Utraquism

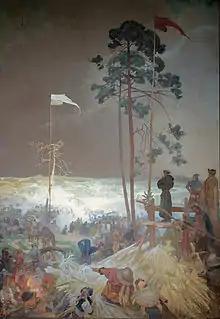
The Meeting at Křížky: Sub Utraque (1916), by Alphonse Mucha, "The Slav Epic"

Utraquism was a Christian dogma first proposed by Jacob of Mies, professor of philosophy at the University of Prague, in 1414. It maintained that the Eucharist should be administered "under both kinds" – as both sacred host and precious blood – to all the congregation, including the laity. The practice among Roman Catholics at the time was for only the priests to partake of the consecrated wine, the Precious Blood.